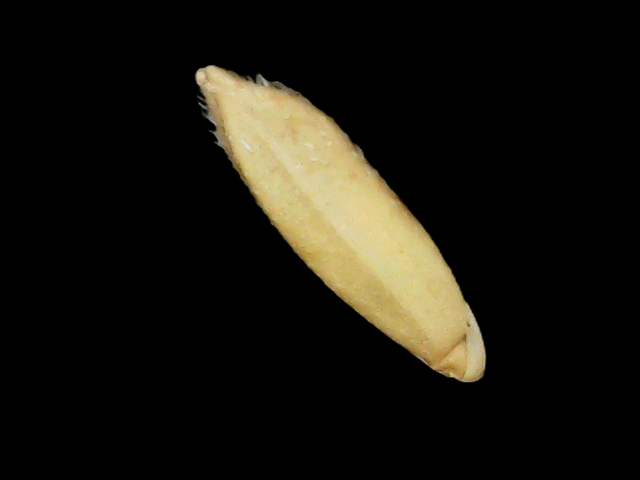
Rice variety: Binadhan10